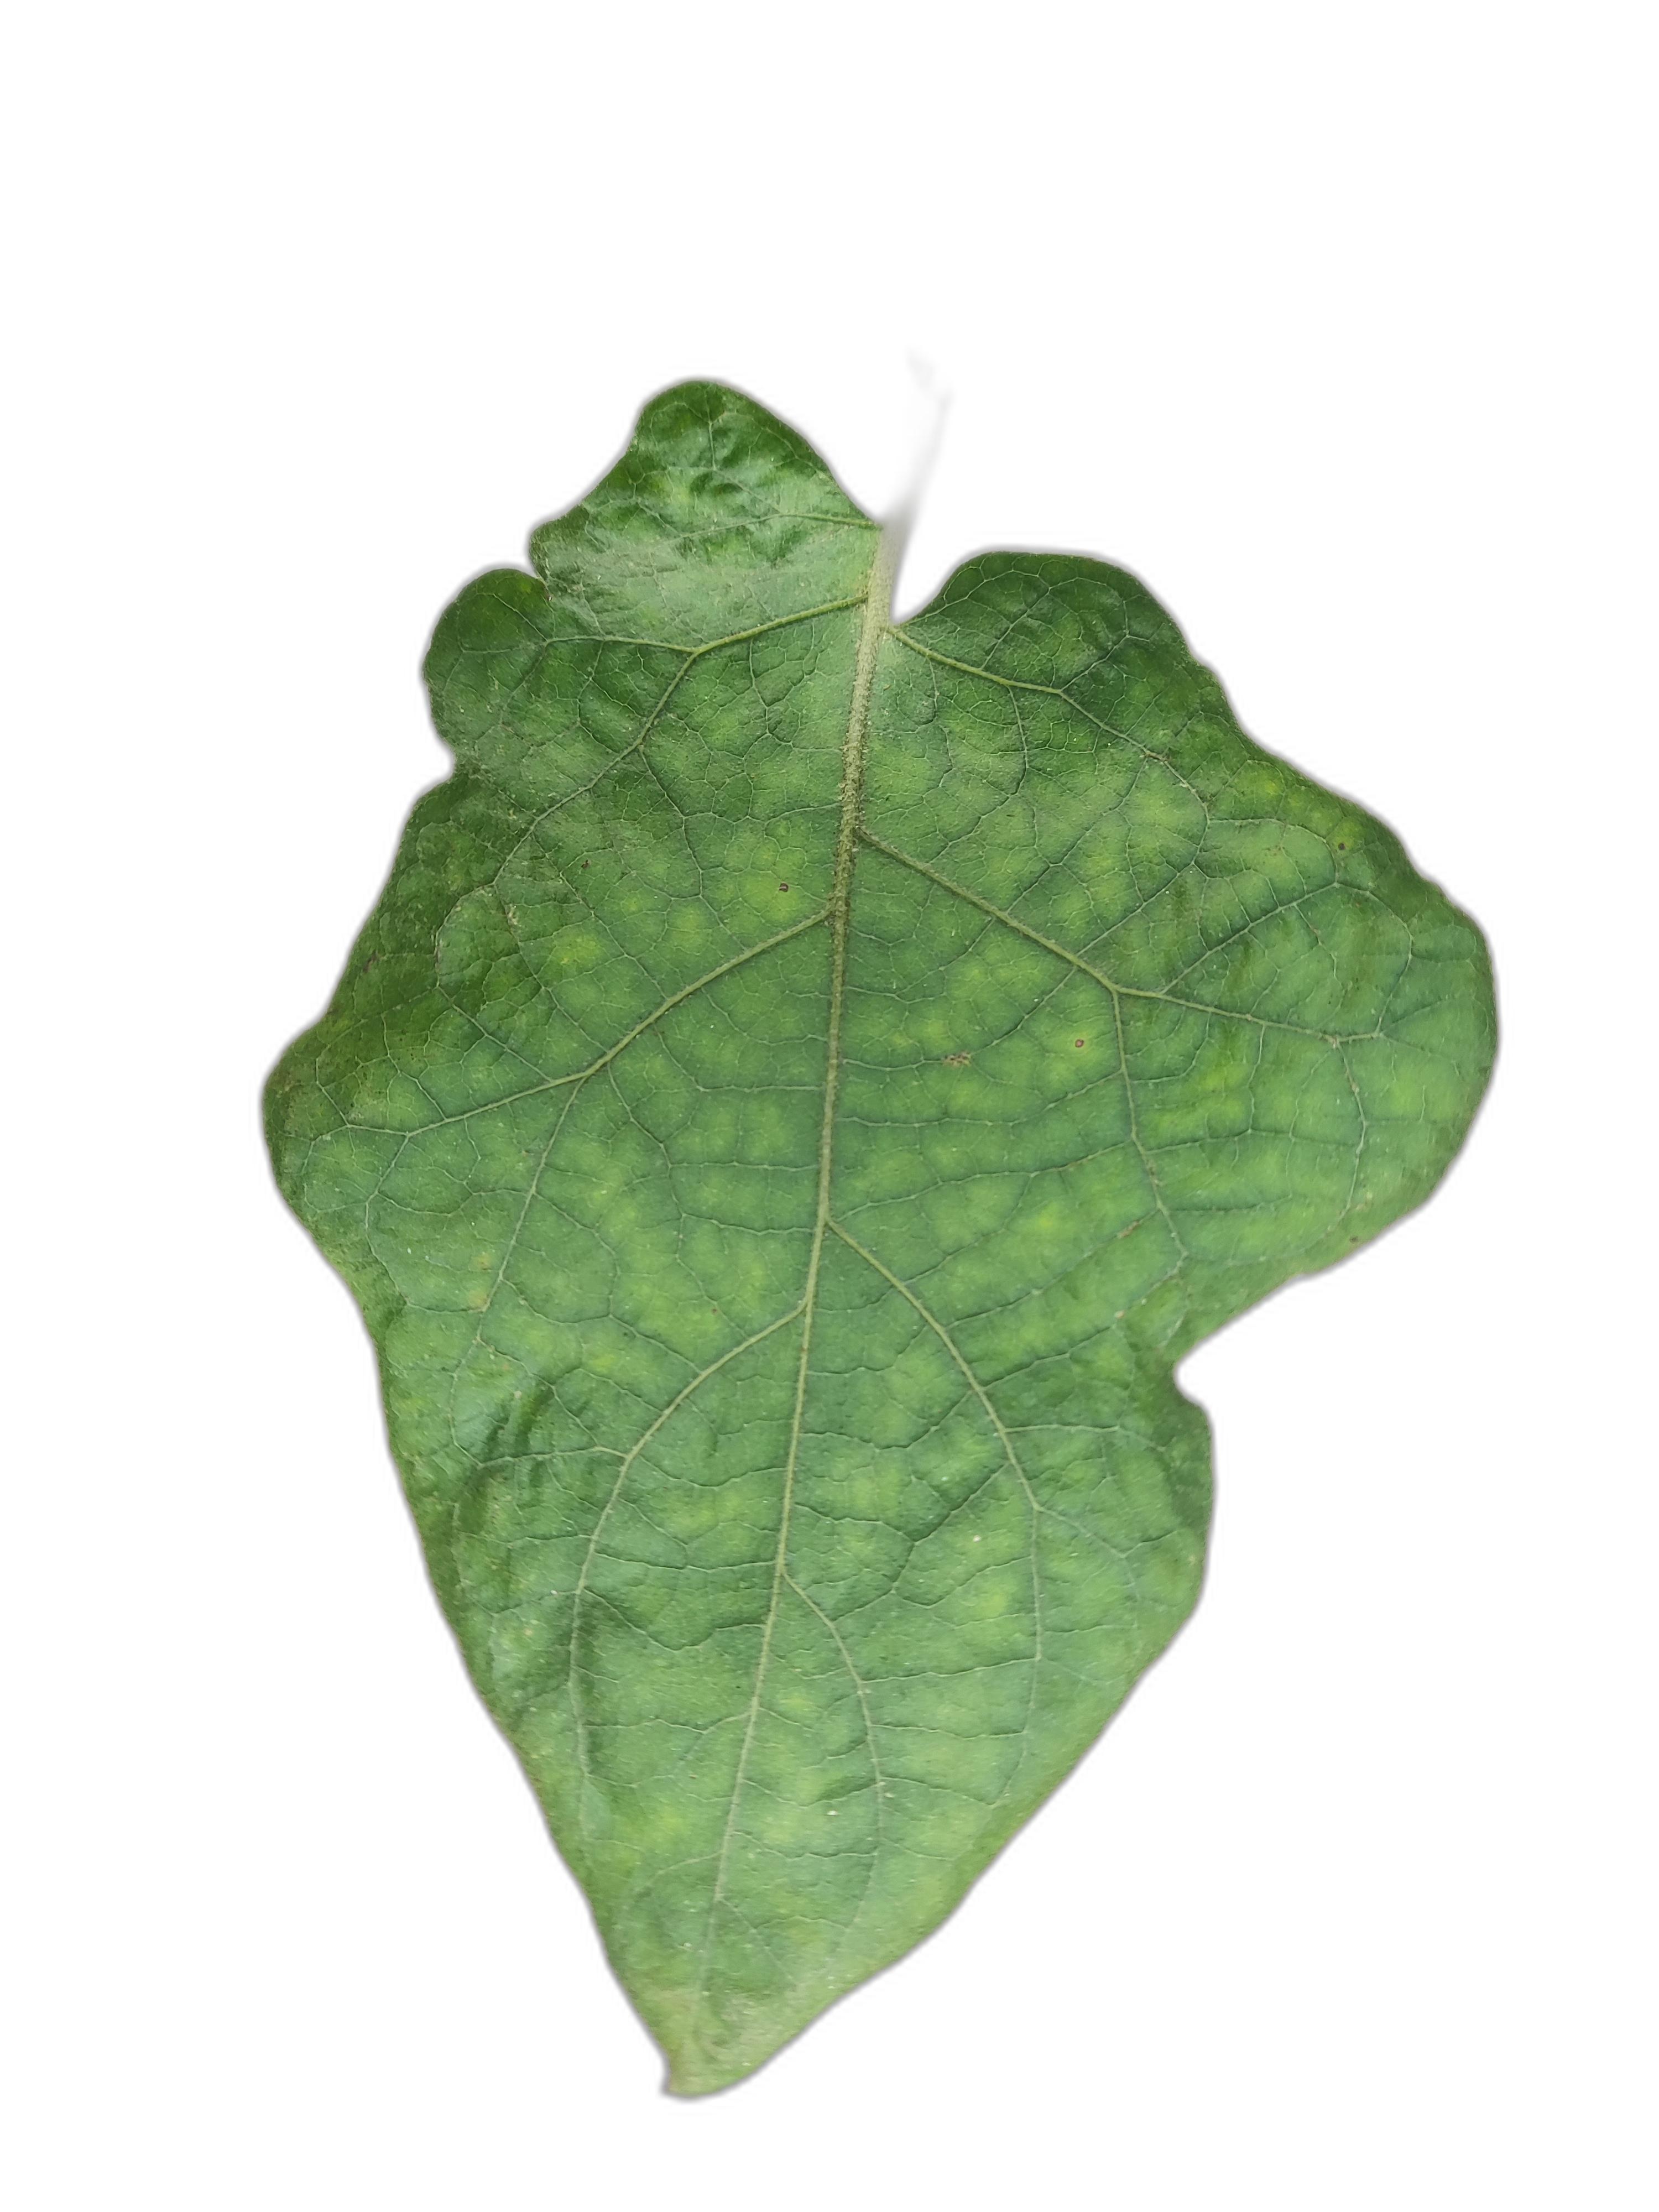
Label: Mosaic Virus Disease